Highway 613 (Saudi Arabia)

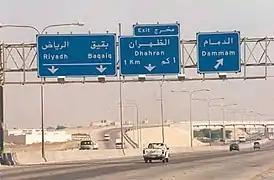
Sign on Highway 613 guiding to Dammam via Highway 619, also known as Doha Road.

Being a major secondary intercity route in Saudi Arabia, Route 613 consists of three traffic lanes and an emergency lane on each side, with both sides separated by a median strip, for a total of eight lanes. All intersections on the route are grade separated, and it runs parallel to the Persian Gulf for its entire length and is connected to other major highways in the region, along with Highway 40. The expressway is important to both the residents of Greater Dammam and Jubail. It also serves the cities of Qatif and Ra's Tanura along its route.